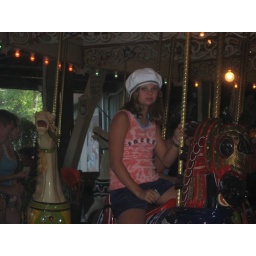
Lauren looks cute in her new hat